Lycopodium

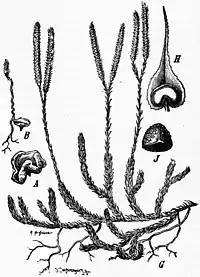
"Lycopodium clavatum"

Using the narrow circumscription of "Lycopodium", in which it is one of nine genera in the subfamily Lycopodioideae, the "Checklist of Ferns and Lycophytes of the World" recognized the following species :